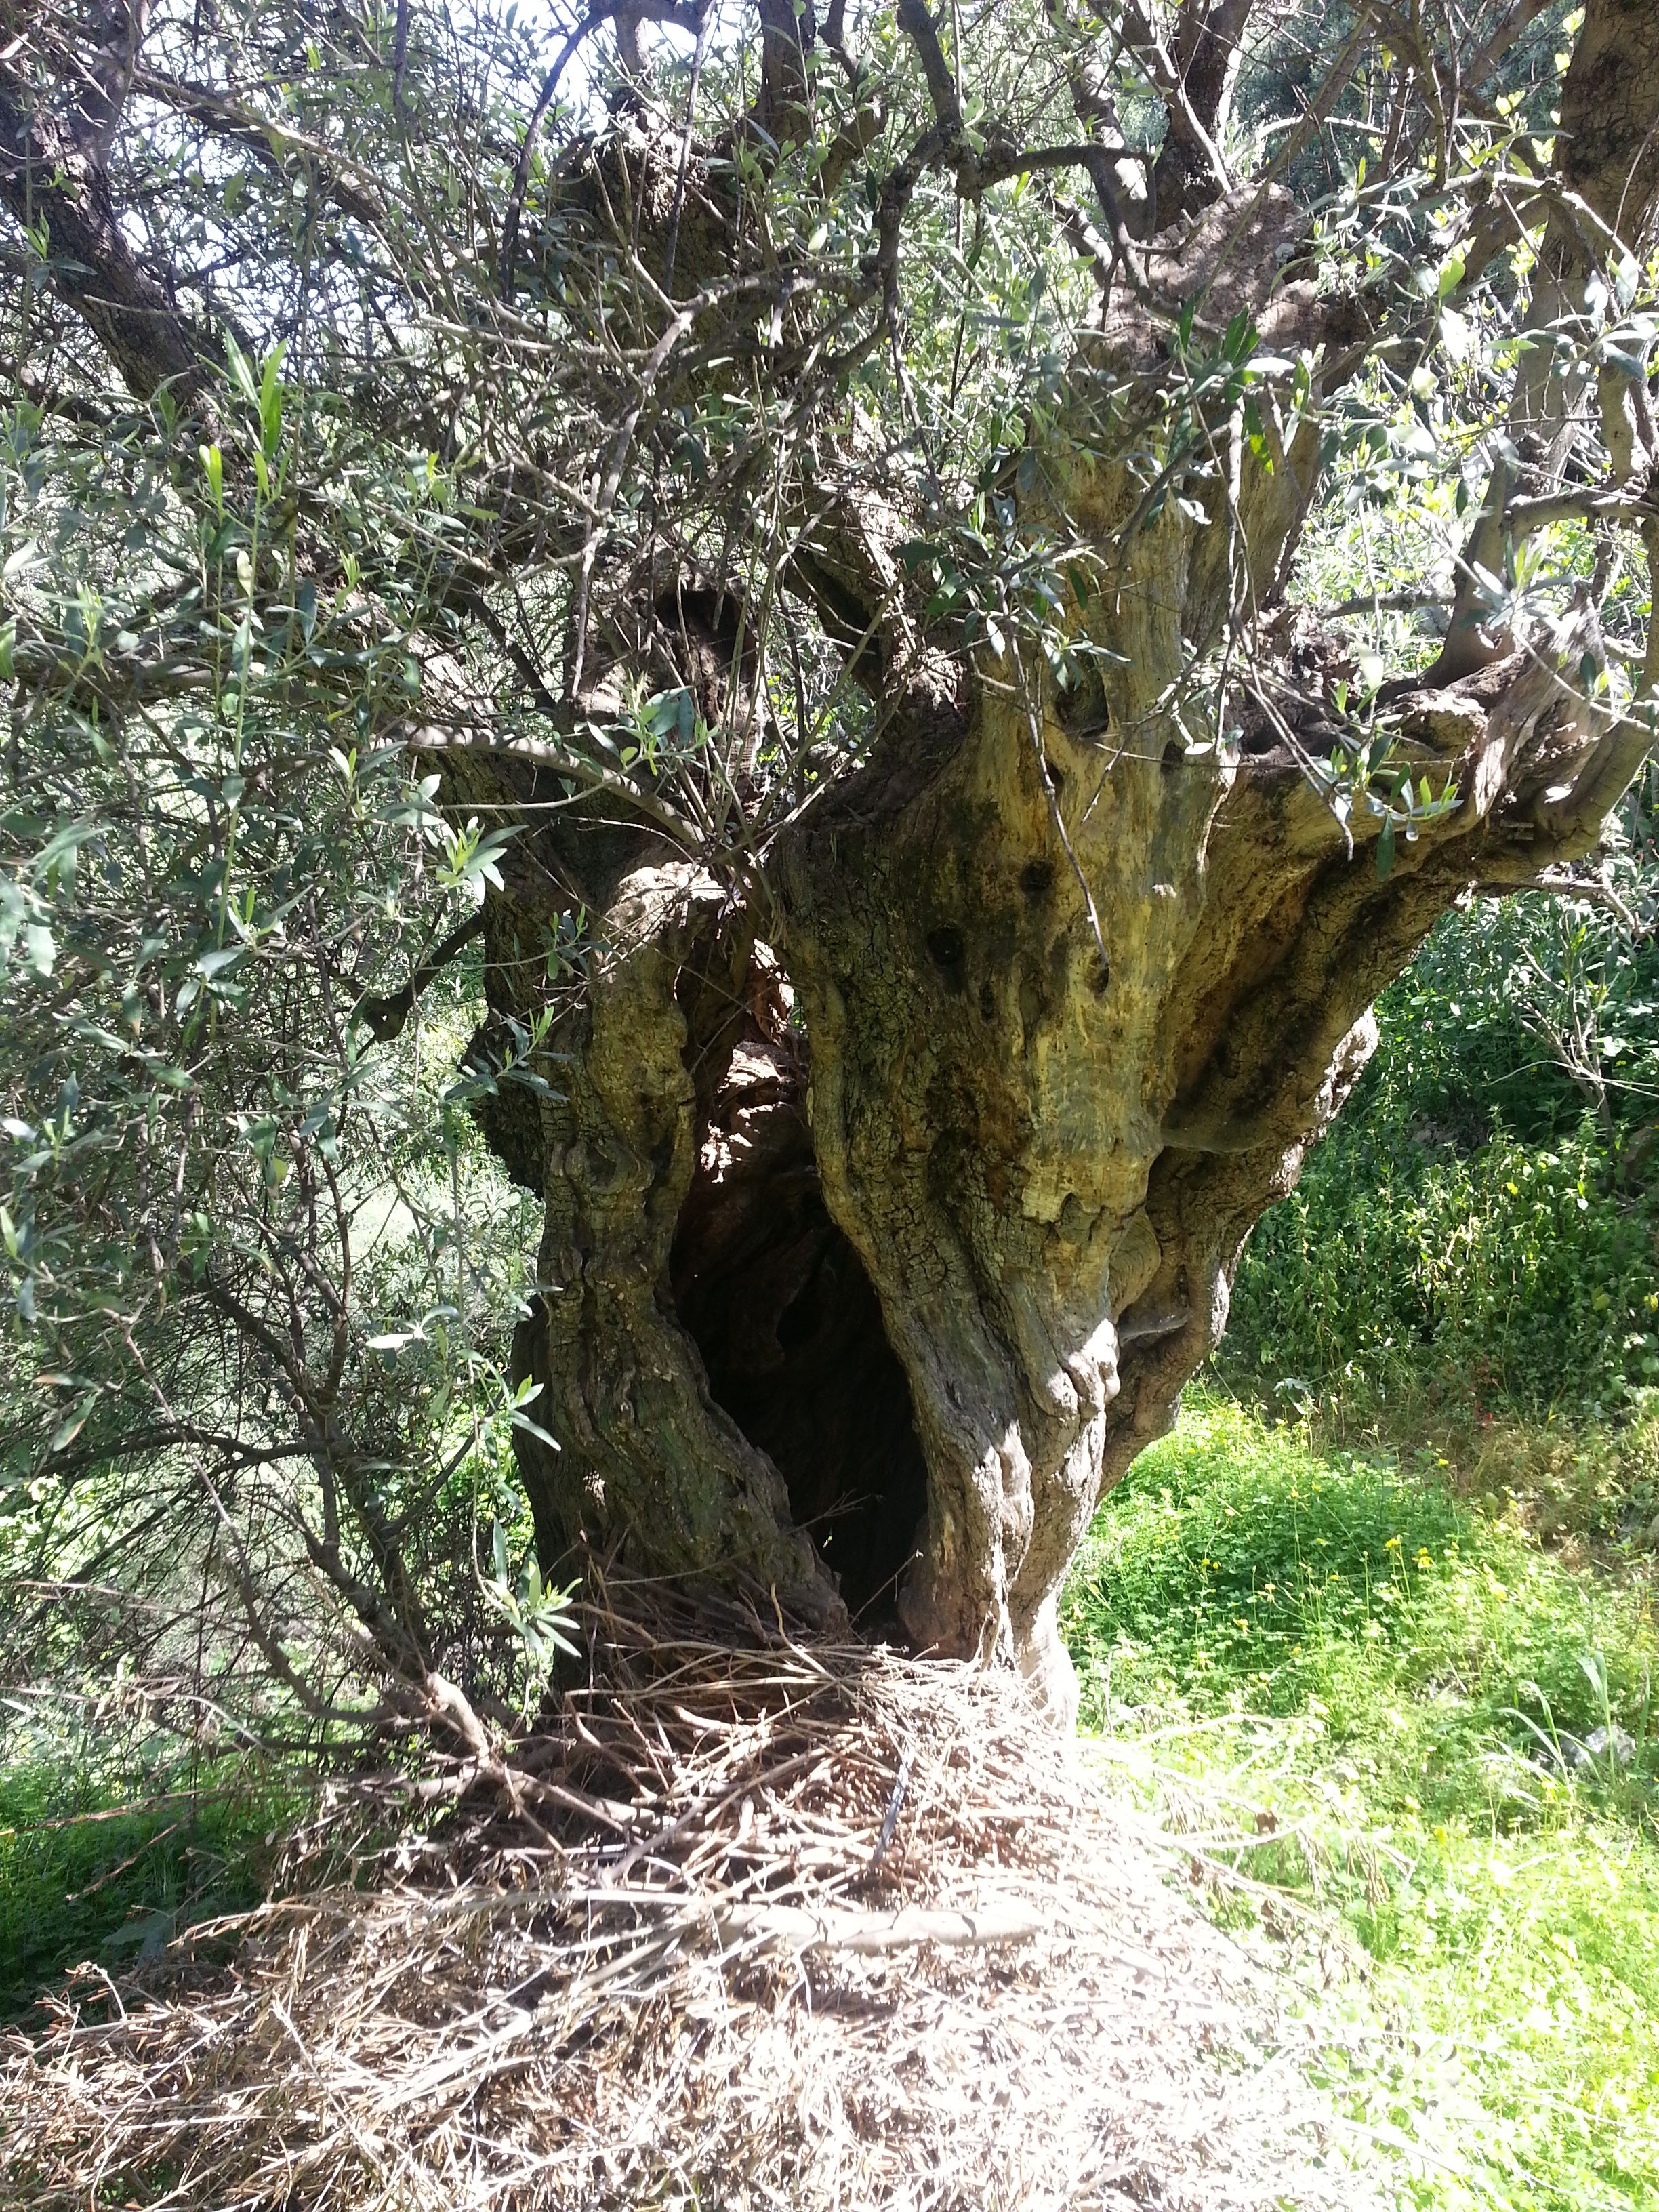
tree, nature, forest, rock, plant, trail, flower, trunk, old, green, mediterranean, botany, flora, deciduous, woodland, crete, olive tree, flowering plant, woody plant, land plant